Timur Nikolayev

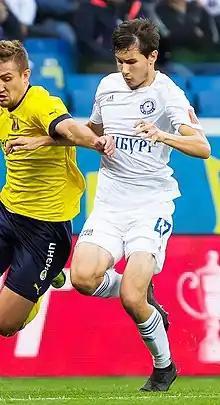
Nikolayev with Orenburg in 2022

Timur Sergeyevich Nikolayev (born 31 January 2001) is a Russian football player who plays as a centre-back for Dynamo Vladivostok.